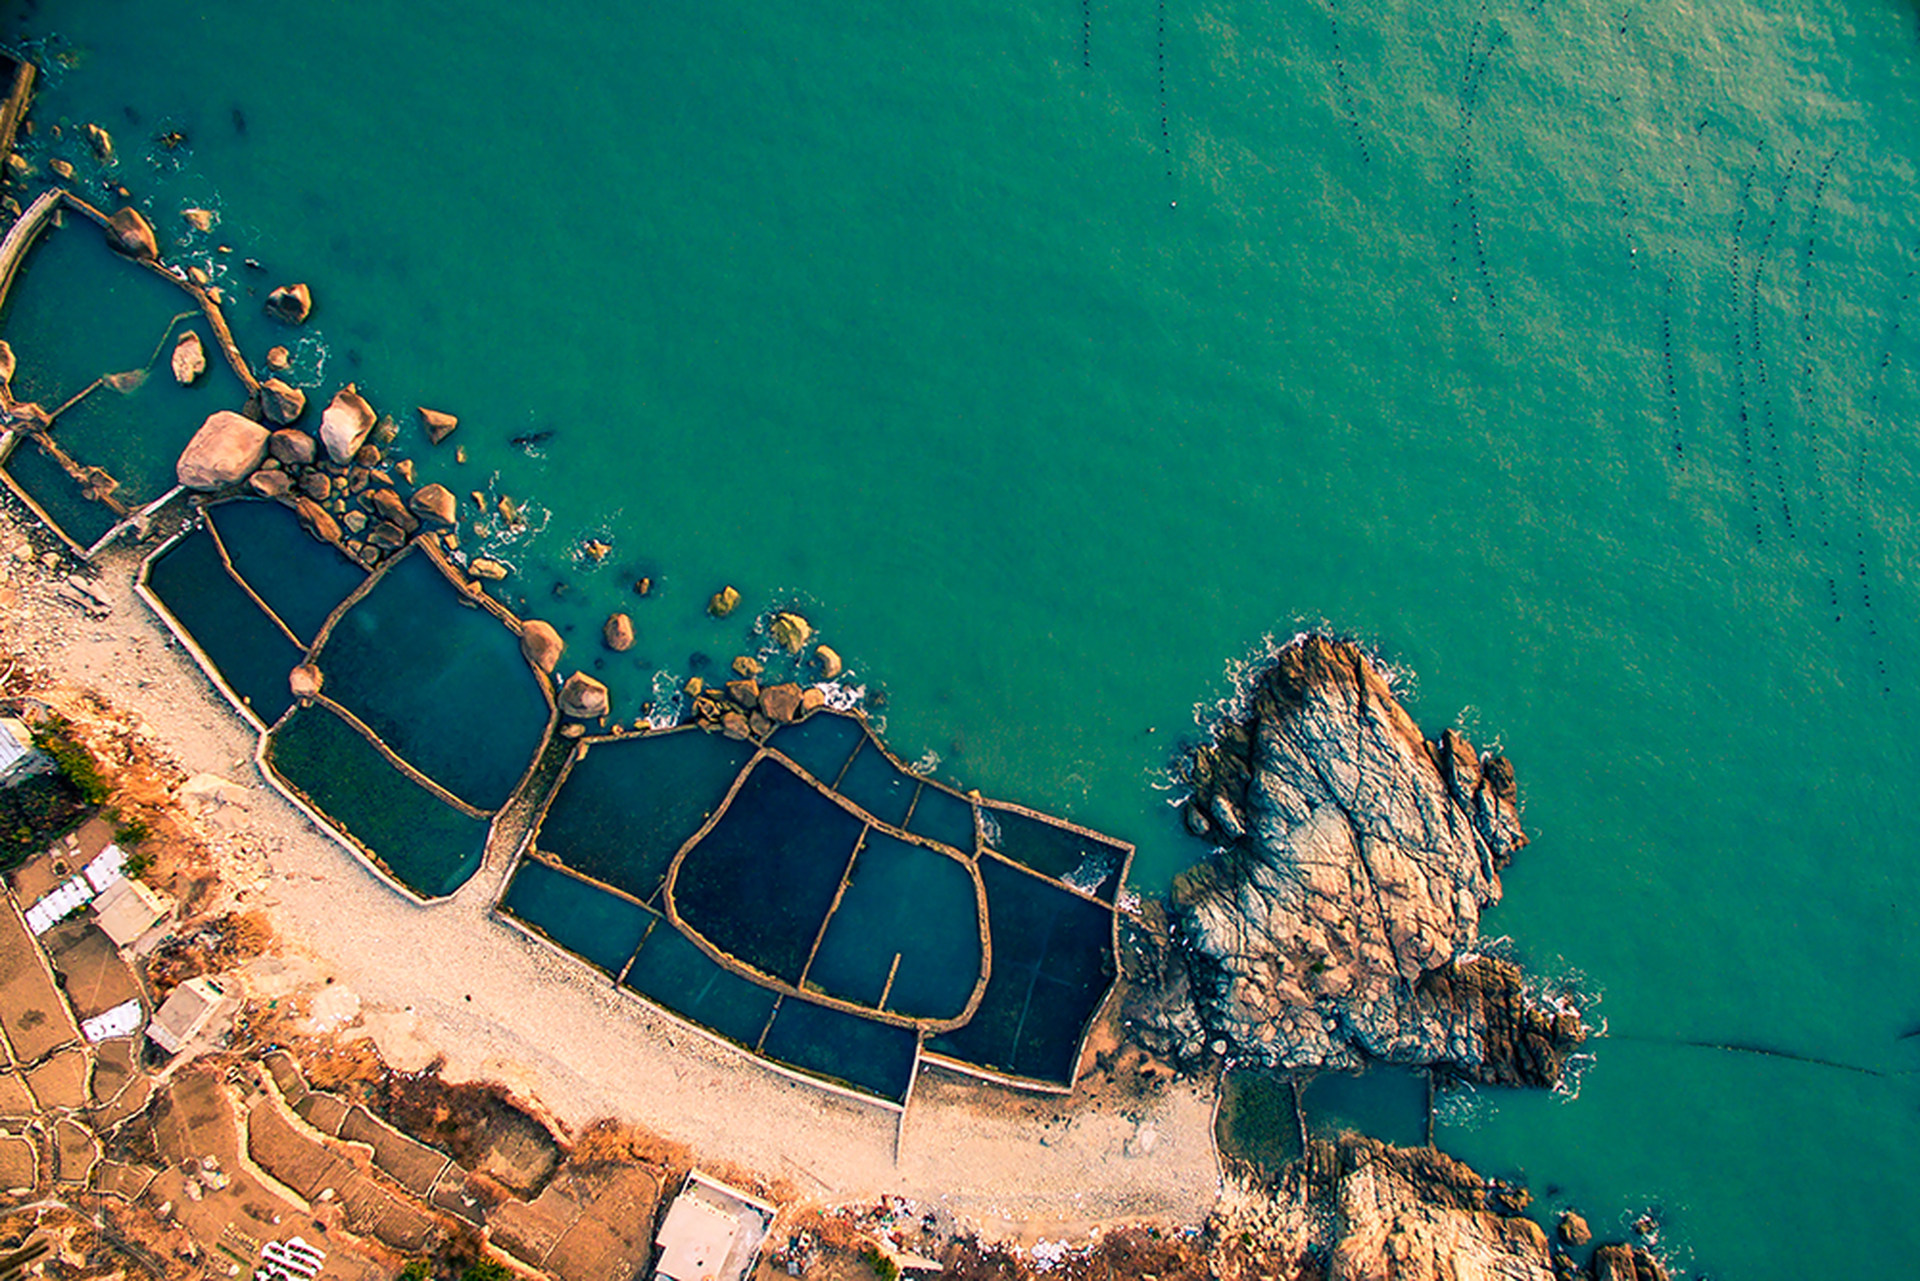
sea, aerial photography, water, turquoise, azure, landscape, tourism, coastal and oceanic landforms, coast, photography, artificial island, island, bird's eye view, vacation, bay, rock, ocean, leisure, lagoon